Gaëtan Coucke

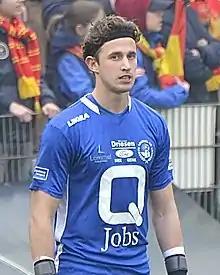
Coucke in 2019

Gaëtan Coucke (born 3 November 1998) is a Belgian professional footballer who plays as a goalkeeper for Saudi Pro League club Al-Orobah.